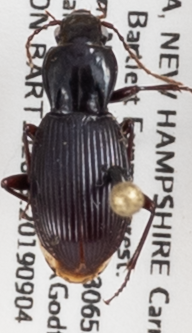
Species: Pterostichus tristis
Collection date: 2019-09-04
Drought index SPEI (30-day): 0.27
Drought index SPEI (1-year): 0.966
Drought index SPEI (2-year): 0.732